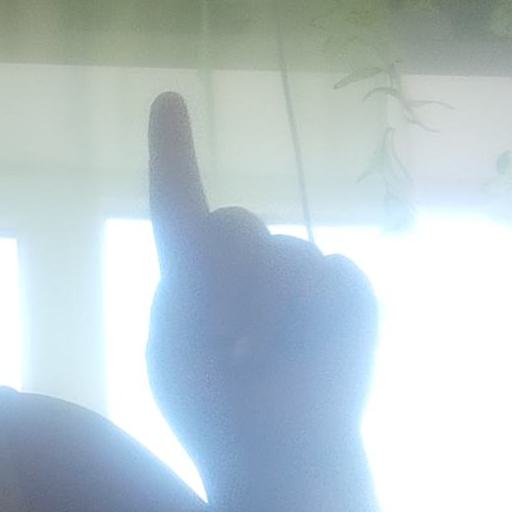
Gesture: one